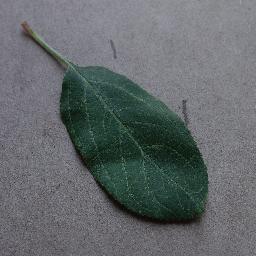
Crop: apple
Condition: healthy